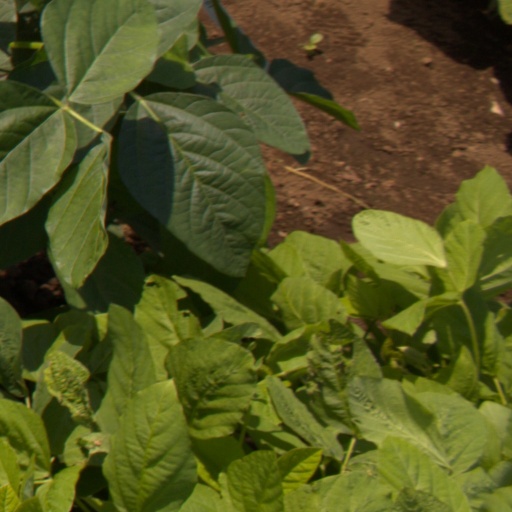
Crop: soybean